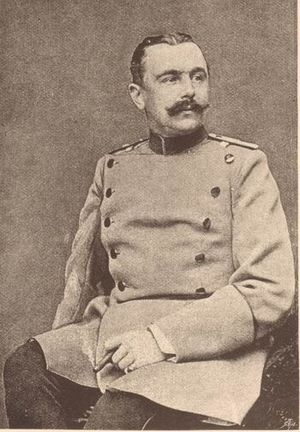
Leopold af Anhalt
Arveprins Leopold af Anhalt var en tysk prins, der fra 1871 til sin død i 1886 var arving til det lille hertugdømme Anhalt i det centrale Tyskland. Han tilhørte Huset Askanien og var søn af hertug Frederik 1. af Anhalt. Da han døde sytten år før sin far, blev det hans lillebror, Frederik, der efterfulgte deres far som hertug af Anhalt i 1904.